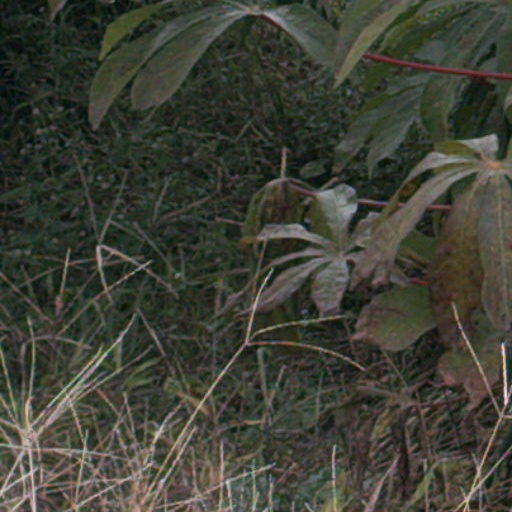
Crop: cassava